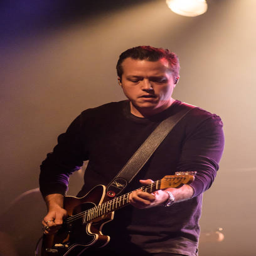
alternative country artist performs live on stage during a concert .